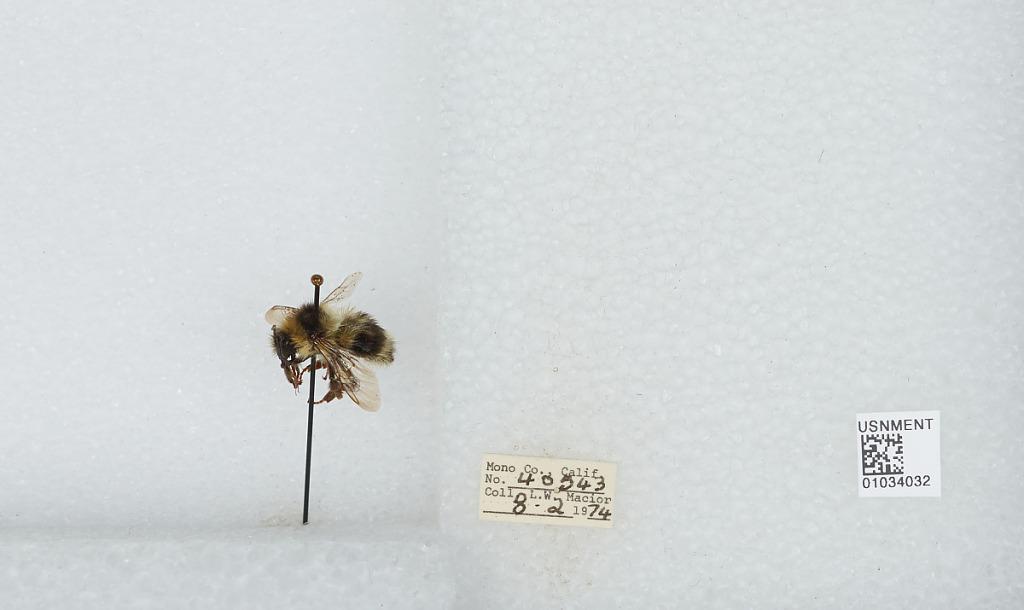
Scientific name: Bombus (Cullumanobombus) rufocinctus Cresson
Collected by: L. Macior
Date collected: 1974-8-2
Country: United States
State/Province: California
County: Mono
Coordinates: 37.92, -118.87